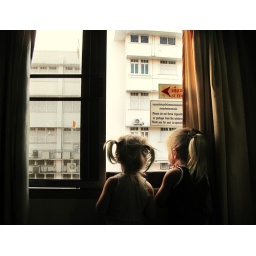
The girls looking out our first hotel window on our first morning in Bangkok.